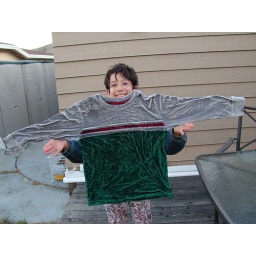
Justin soaked his shirt in water then spread it out on the patio table to freeze it overnight.